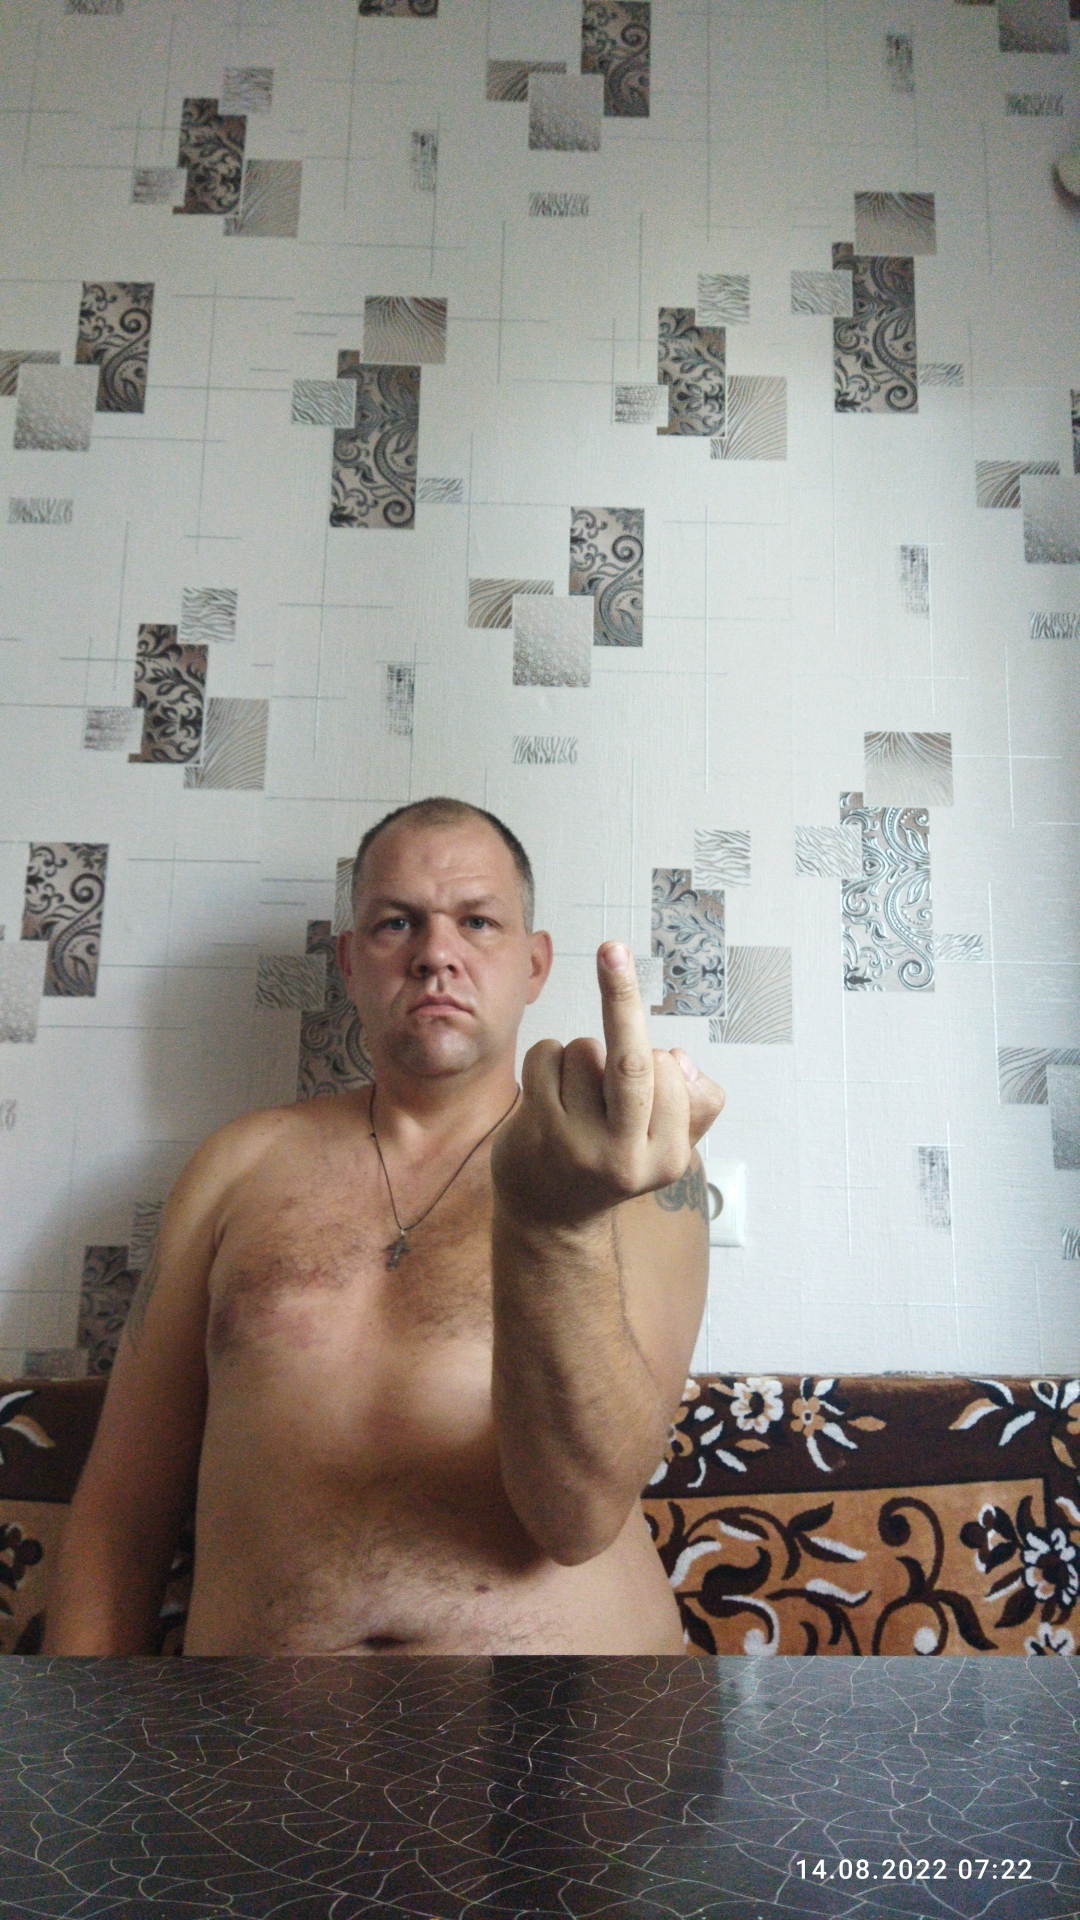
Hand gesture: middle_finger